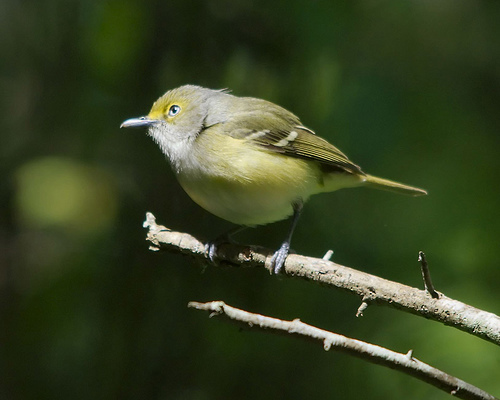
the bird has a gray head with yellow-green feathers around the eye; the beak is thin and pointed; the breast and wings are yellow-green in color.
the small bird has a round yellow breast and yellow cheek patch with a dark yellow wing with white stripes.
the bird has a white eyering and a large bill for its size.
the supercilliary on this bird is yellow and its body is yellow green with a short narrow beak.
a small yellowish green bird, with gray throat and nape, yellow eye patch, long gray beak, and short tail.
this bird is yellow with grey and has a very short beak.
this is a mostly yellow bird with brown wings and a yellow and white face.
a bird with a long, small beak, white eyes, yellow head with small wings.
this particular bird has a belly that is yellow and white
this is a yellow and a white bird with a darker green set of wings.
Species: White Eyed Vireo